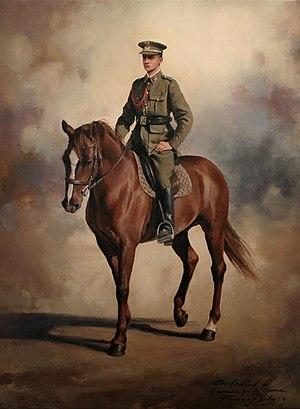
La Garde royale est une formation militaire espagnole destinée au service du roi. Elle est constituée d'unités de l'armée de terre, de la marine, de l'armée de l'air et des corps communs des forces armées.
Augusto Ferrer-Dalmau, né le 20 janvier 1964 à Barcelone, est un peintre espagnol. Il s'inscrit dans un courant du réalisme et de la peinture historique. Il est spécialisé dans les tableaux équestres militaires, qui représentent la plupart du temps de nombreux aspects et époques des Forces armées espagnoles. L'artiste fait preuve d'un grand naturalisme, porte une attention particulière aux détails et utilise un point de vue épique et idéalisé.
Juan Carlos Iᵉʳ, né le 5 janvier 1938 à Rome, est un homme d'État espagnol, roi d'Espagne du 22 novembre 1975 au 18 juin 2014.